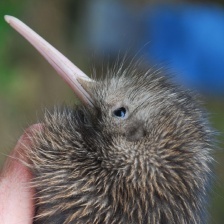
Species: KIWI
Scientific name: APTERYX